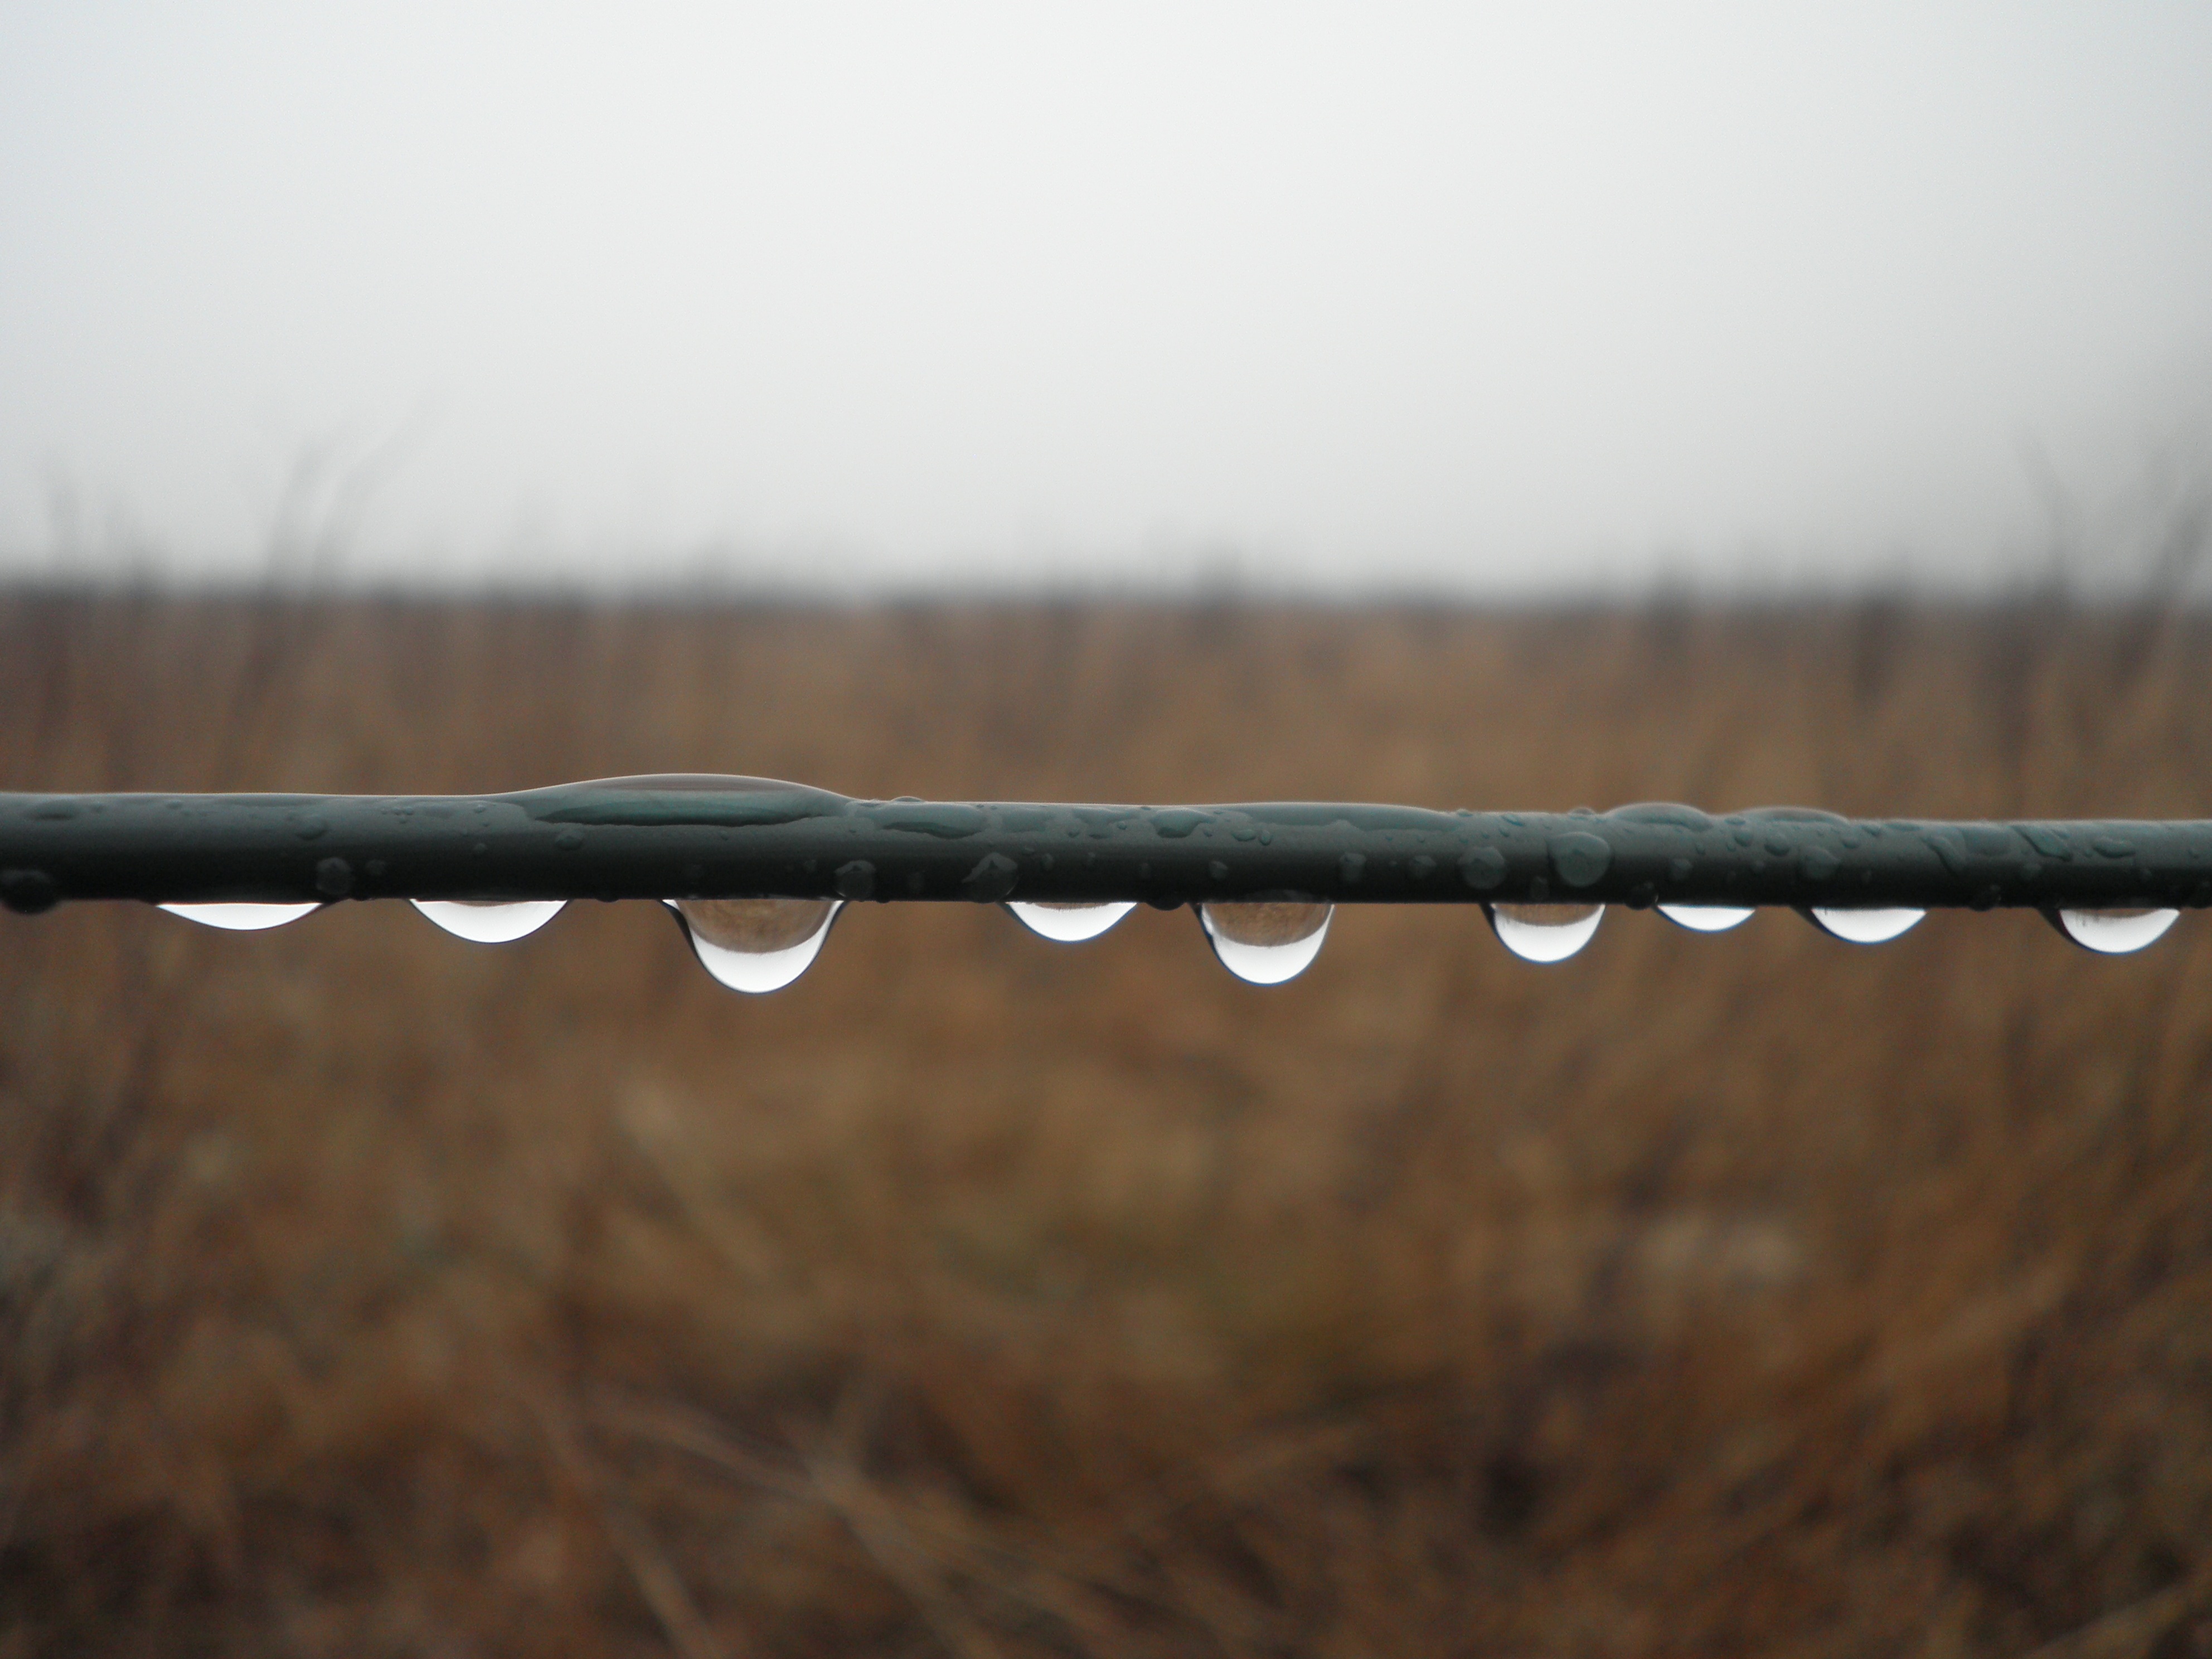
branch, fence, morning, raindrop, wire, line, weather, metal, close, series, shape, drop of water, outdoor structure, home fencing